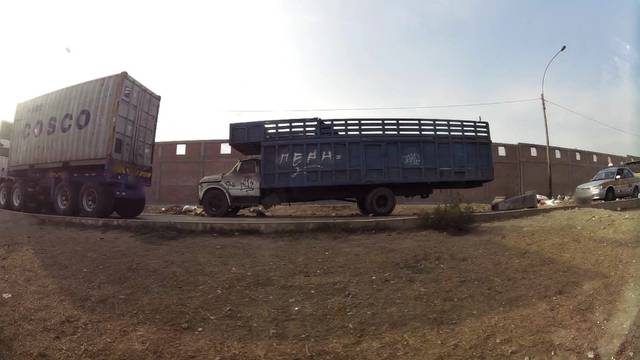
Region: Peru
Coordinates: -12.029, -77.075